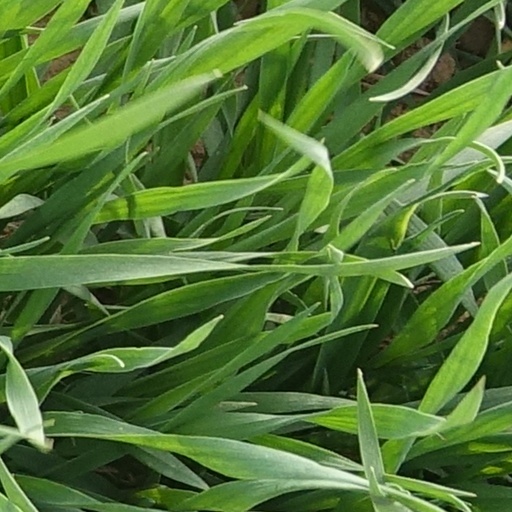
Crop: wheat